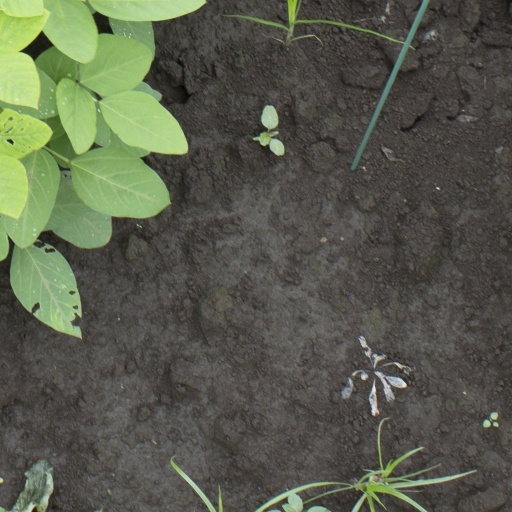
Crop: soybean